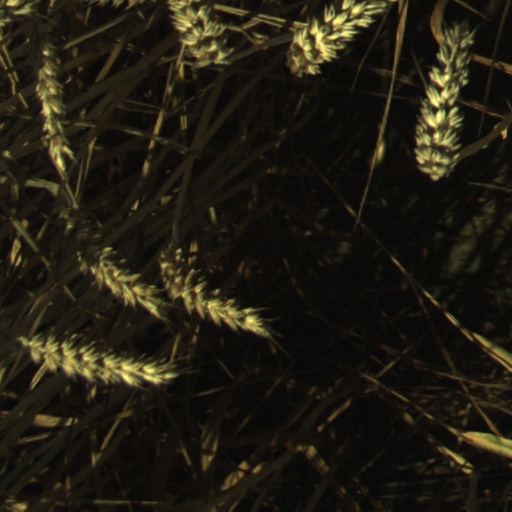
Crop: wheat